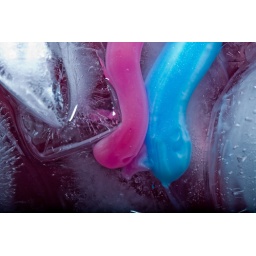
Toothpaste pictures taken in a bowl of water with some icecubes.